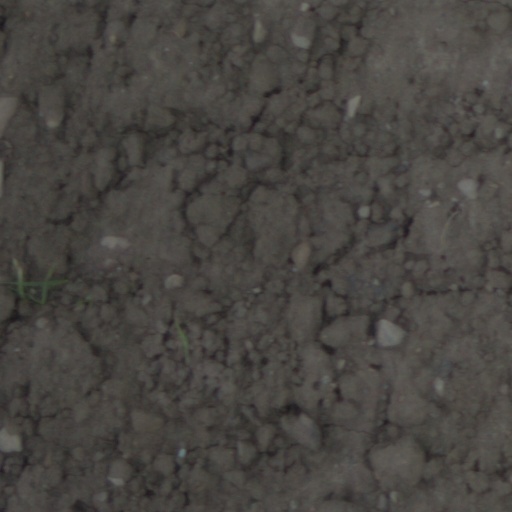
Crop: wheat